Metaphysical aesthetics

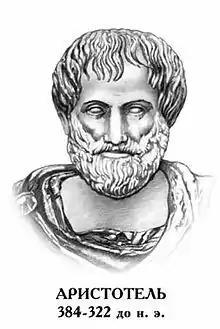
An image of Aristotle.

Aristotle has similar beliefs in Plato's theory of imitation, however, the difference between them was Aristotle's belief in the, 'unmoved Mover,' which is pure Form, whilst Plato believed that Forms were the true reality and that the world were copies of them. Aristotle similarly believed that art involved imitation, thinking more in depth as to what form of art people decide to imitate. For instance, Aristotle stated that Tragedy is an imitation, "not of persons but of action and life, of happiness and misery." An aspect Aristotle had developed was his theory of catharsis, an aspect that Plato has rejected. Catharsis, or in other words, purging of the emotions "through pity and fear," is accomplished by tragedy. Drama, specifically tragedy, is explored in Aristotle's "Poetics" or "'Unities."' The "Poetics" explains both a history and a critical framework for the evaluation for tragic drama. This particular work was influential during the Renaissance and the early modern European periods, however, still has had a strong influence up to the present day. Aristotle distinguished six elements of a tragic drama: Spectacle, which refers to the staging, sets, lighting and costumes. Thought is in reference to what the characters are thinking. Diction and Melody refers to the style and setting of text or, in the case of some, the lyrics and music. Plot and Character are the two that Aristotle thought to be the most important. He stated, "In a play, they do not act in order to portray the characters; they include the characters for the sake of the action." (poetics 1450.20) With these elements, Aristotle stressed the need for a work to be unified. That the plot should portray one extended action which comes to a climatic conclusion and results in catharsis. However, in saying this, Aristotle also implied that there must be an element of surprise, that the plot should have twists and turns in order to arouse the audience's emotions. A sense of authenticity must also be present, specifically where the character themselves react in ways one normally would in specific circumstances. These 'Unities' were developed by Renaissance writers who produced a code of 'decorum' for dramatic productions. The failure to showcase these 'Unities' often resulted in the work being classified as a failure. However, productions and showcases of tragedy drama no longer comply to these elements intentionally, yet are only present in an unconscious sense where what the artist creates reflects Aristotle's theory.